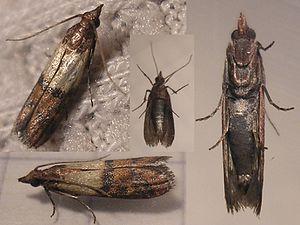
Cet article recense les hétérocères de l'île de La Réunion.